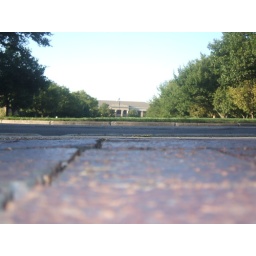
This is taken from ground level and the building in the distance is Chase Hall